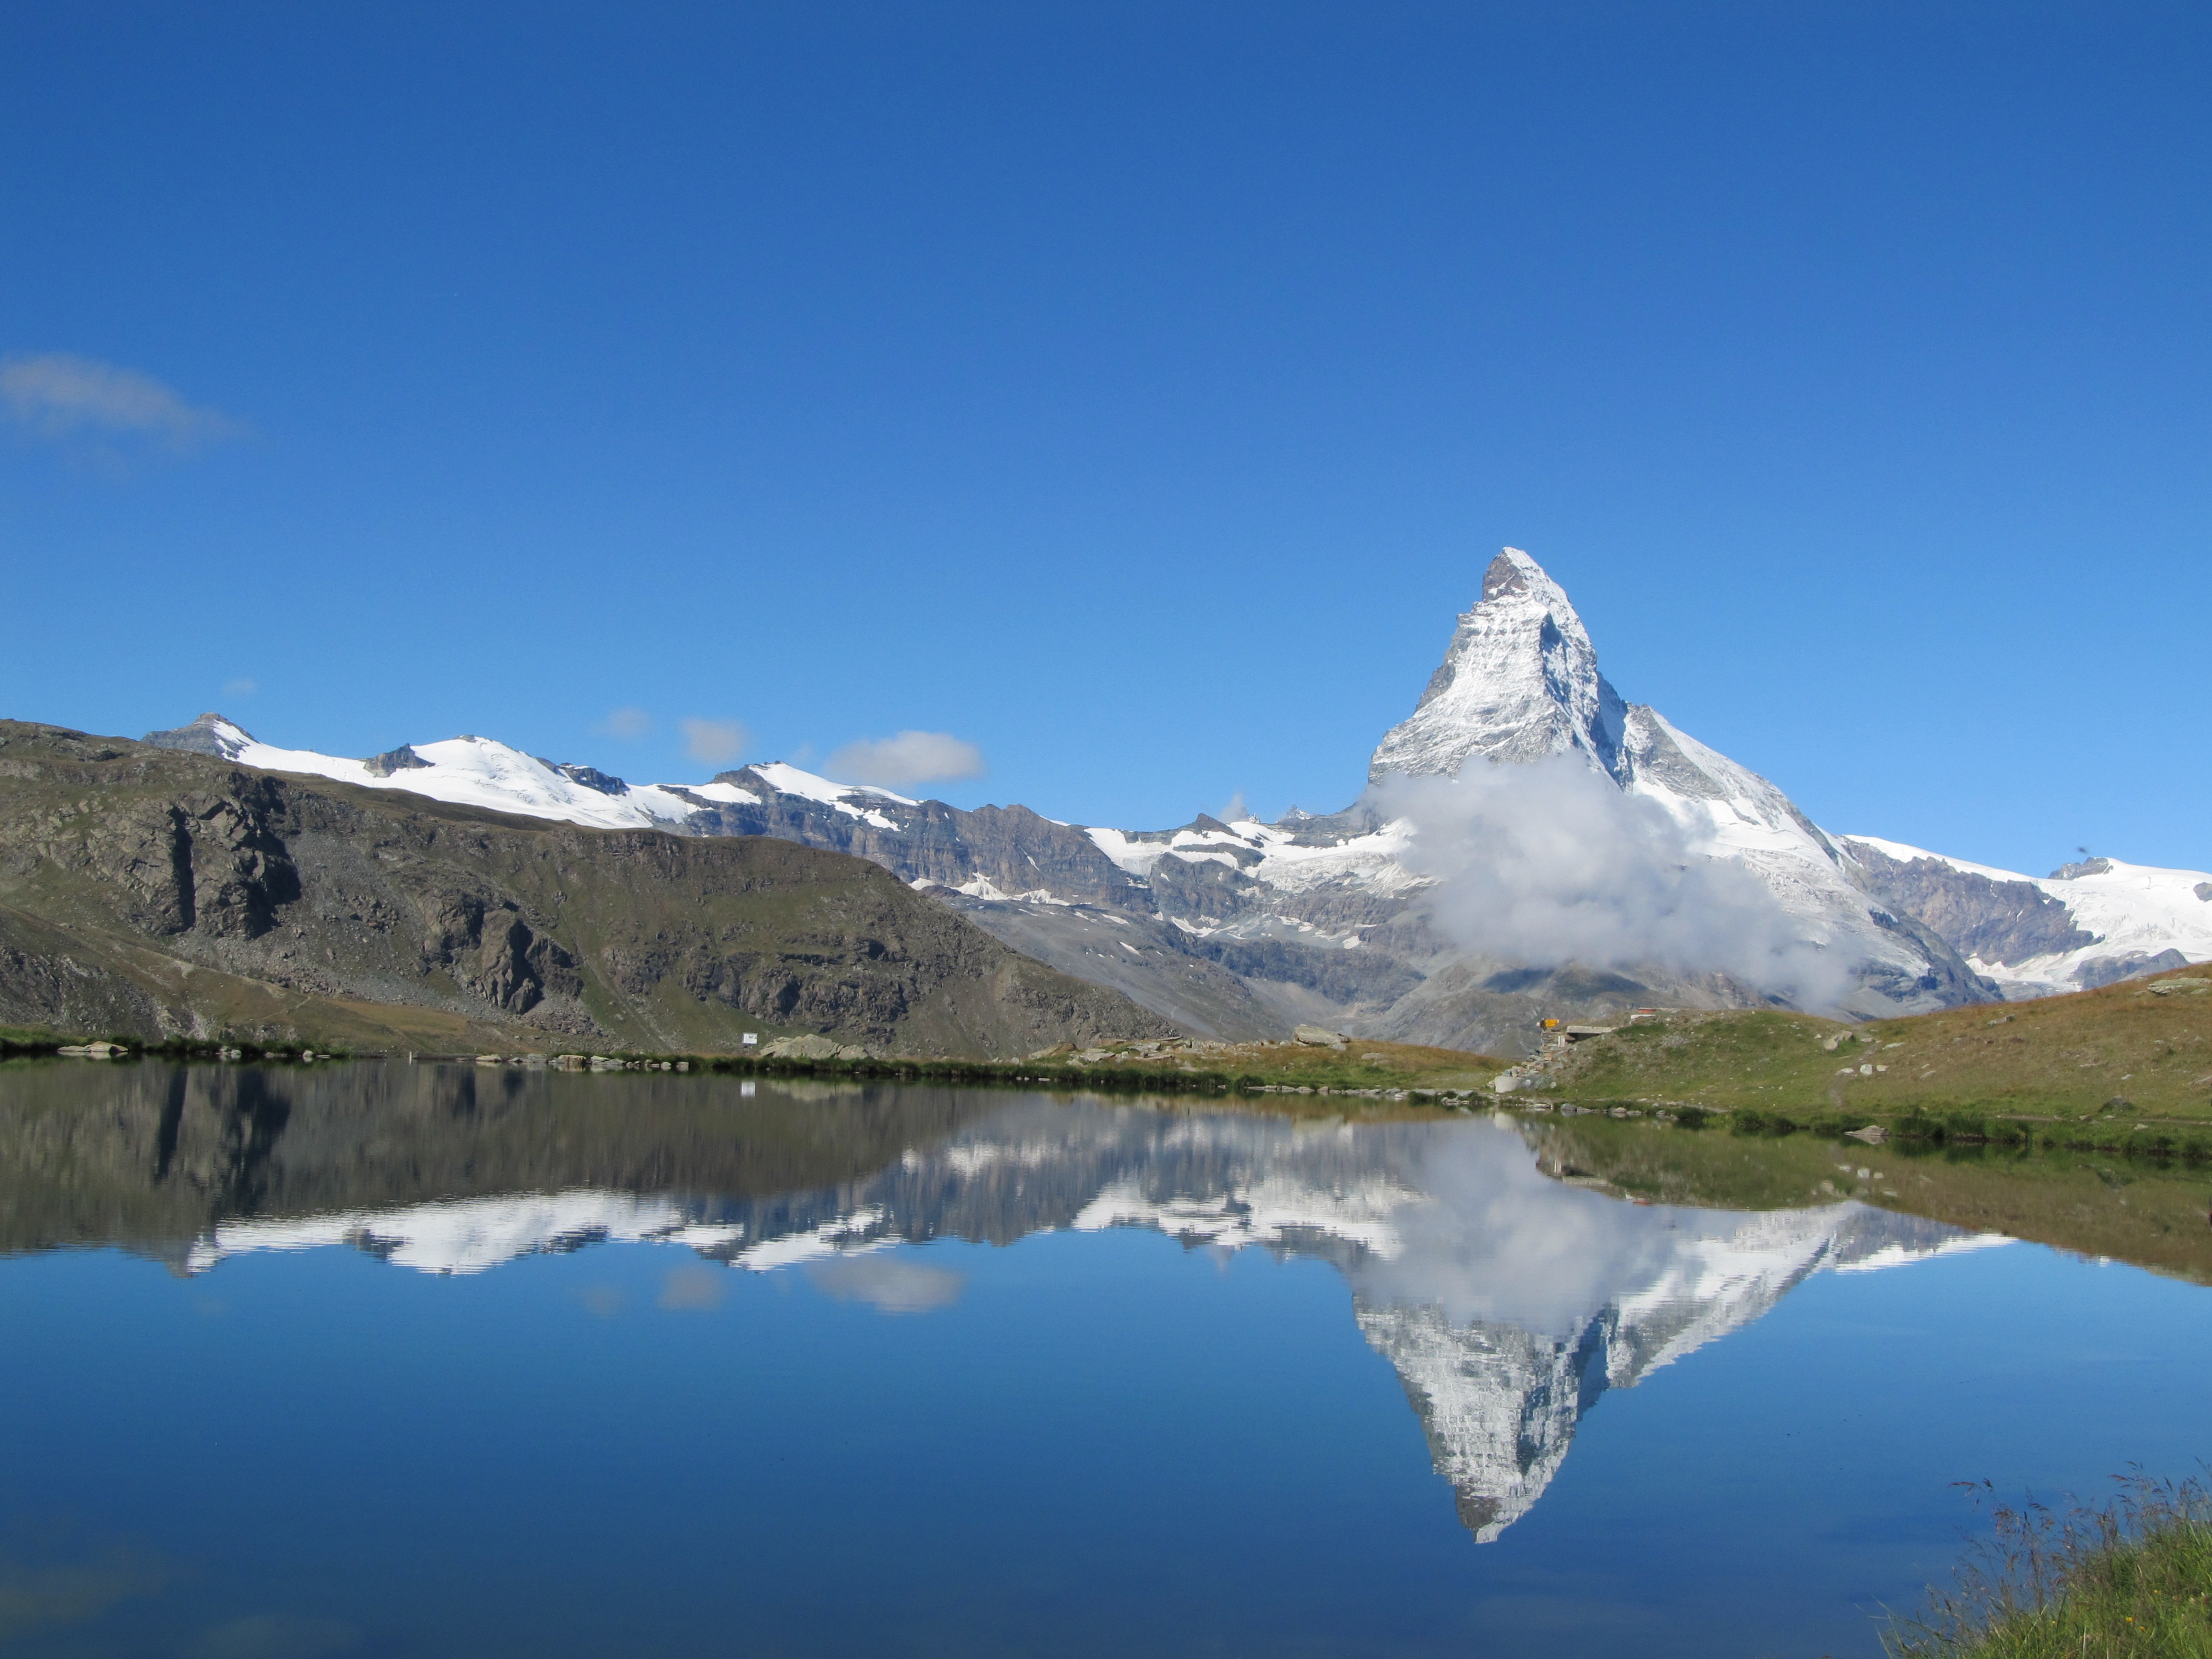
landscape, nature, wilderness, mountain, snow, lake, view, mountain range, panorama, ice, reflection, hike, alpine, fjord, reservoir, ridge, mountains, alps, plateau, switzerland, fell, loch, crater lake, swiss alps, landform, mirror lake, zermatt, mountainous landforms